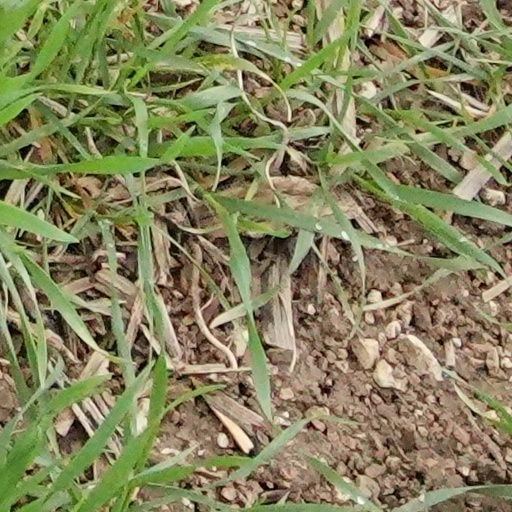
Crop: wheat